Intercellular communication

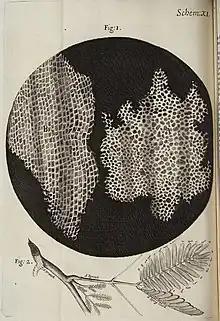
Micrographia cells in 1665. "But I couldn't find with my microscope, breath or any other way I have tried, a passage out of one cell into another, yet I cannot conclude, that there aren't any passages that exist that the plant juices must pass through".

Intercellular communication (ICC) refers to the various ways and structures that biological cells use to communicate with each other directly or through their environment. Often the environment has been thought of as the extracellular spaces within an animal. More broadly, cells may also communicate with other animals, either of their own group or species, or other species in the wider ecosystem. Different types of cells use different proteins and mechanisms to communicate with one another using extracellular signalling molecules or electric fluctuations which could be likened to an intercellular ethernet. Components of each type of intercellular communication may be involved in more than one type of communication, making attempts at clearly separating the types of communication listed somewhat futile. Broadly speaking, intercellular communication may be categorized as being within a single animal or between an animal and other animals in the ecosystem in which it lives. In this article, intercellular communication has been further collated into various areas of research rather than by functional or structural characteristics.